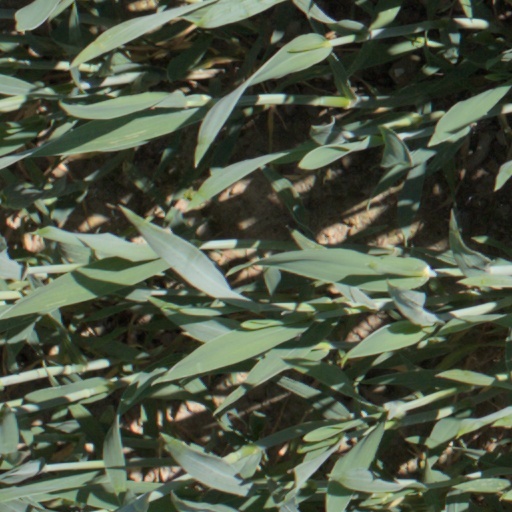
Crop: wheat